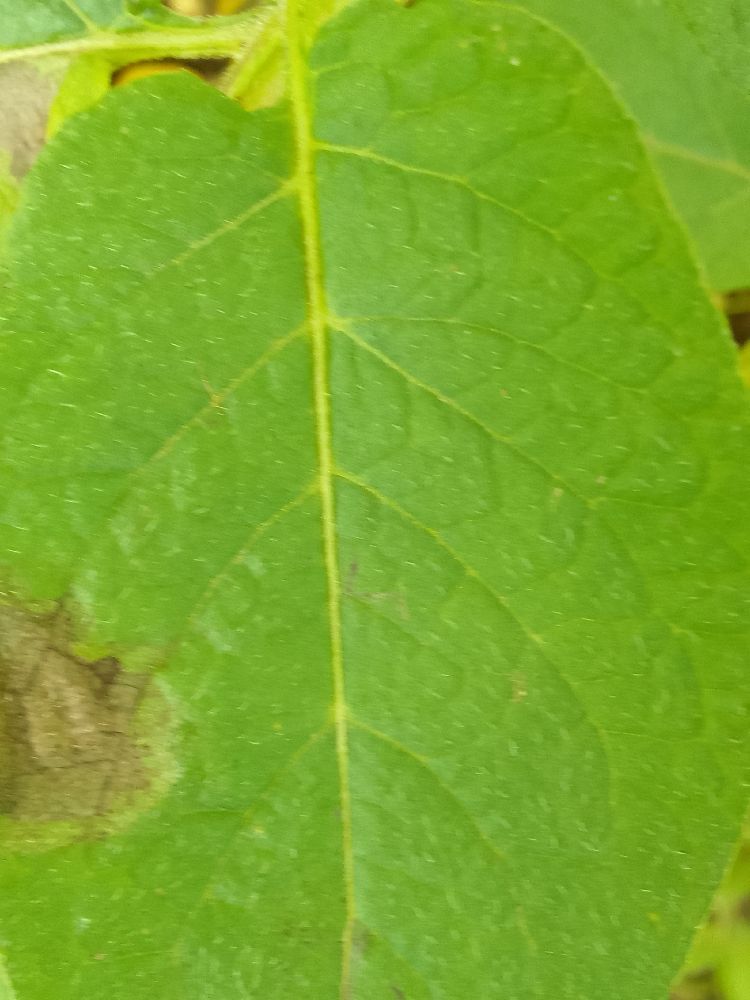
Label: Late blight